Treaty of Guadalupe Hidalgo

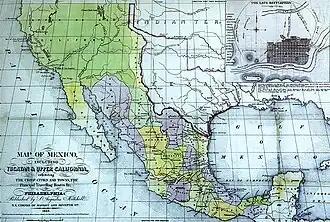
"Map o". S. Augustus Mitchell, Philadelphia, 1847. Alta California shown including Nevada, Utah, and Arizona.

U.S. forces quickly moved beyond Texas to conquer Alta California, and New Mexico. Fighting there ended on 13 January 1847 with the signing of the "Capitulation Agreement" at "Campo de Cahuenga" and the end of the Taos Revolt. By the middle of September 1847, U.S. forces had successfully invaded central Mexico and occupied Mexico City.